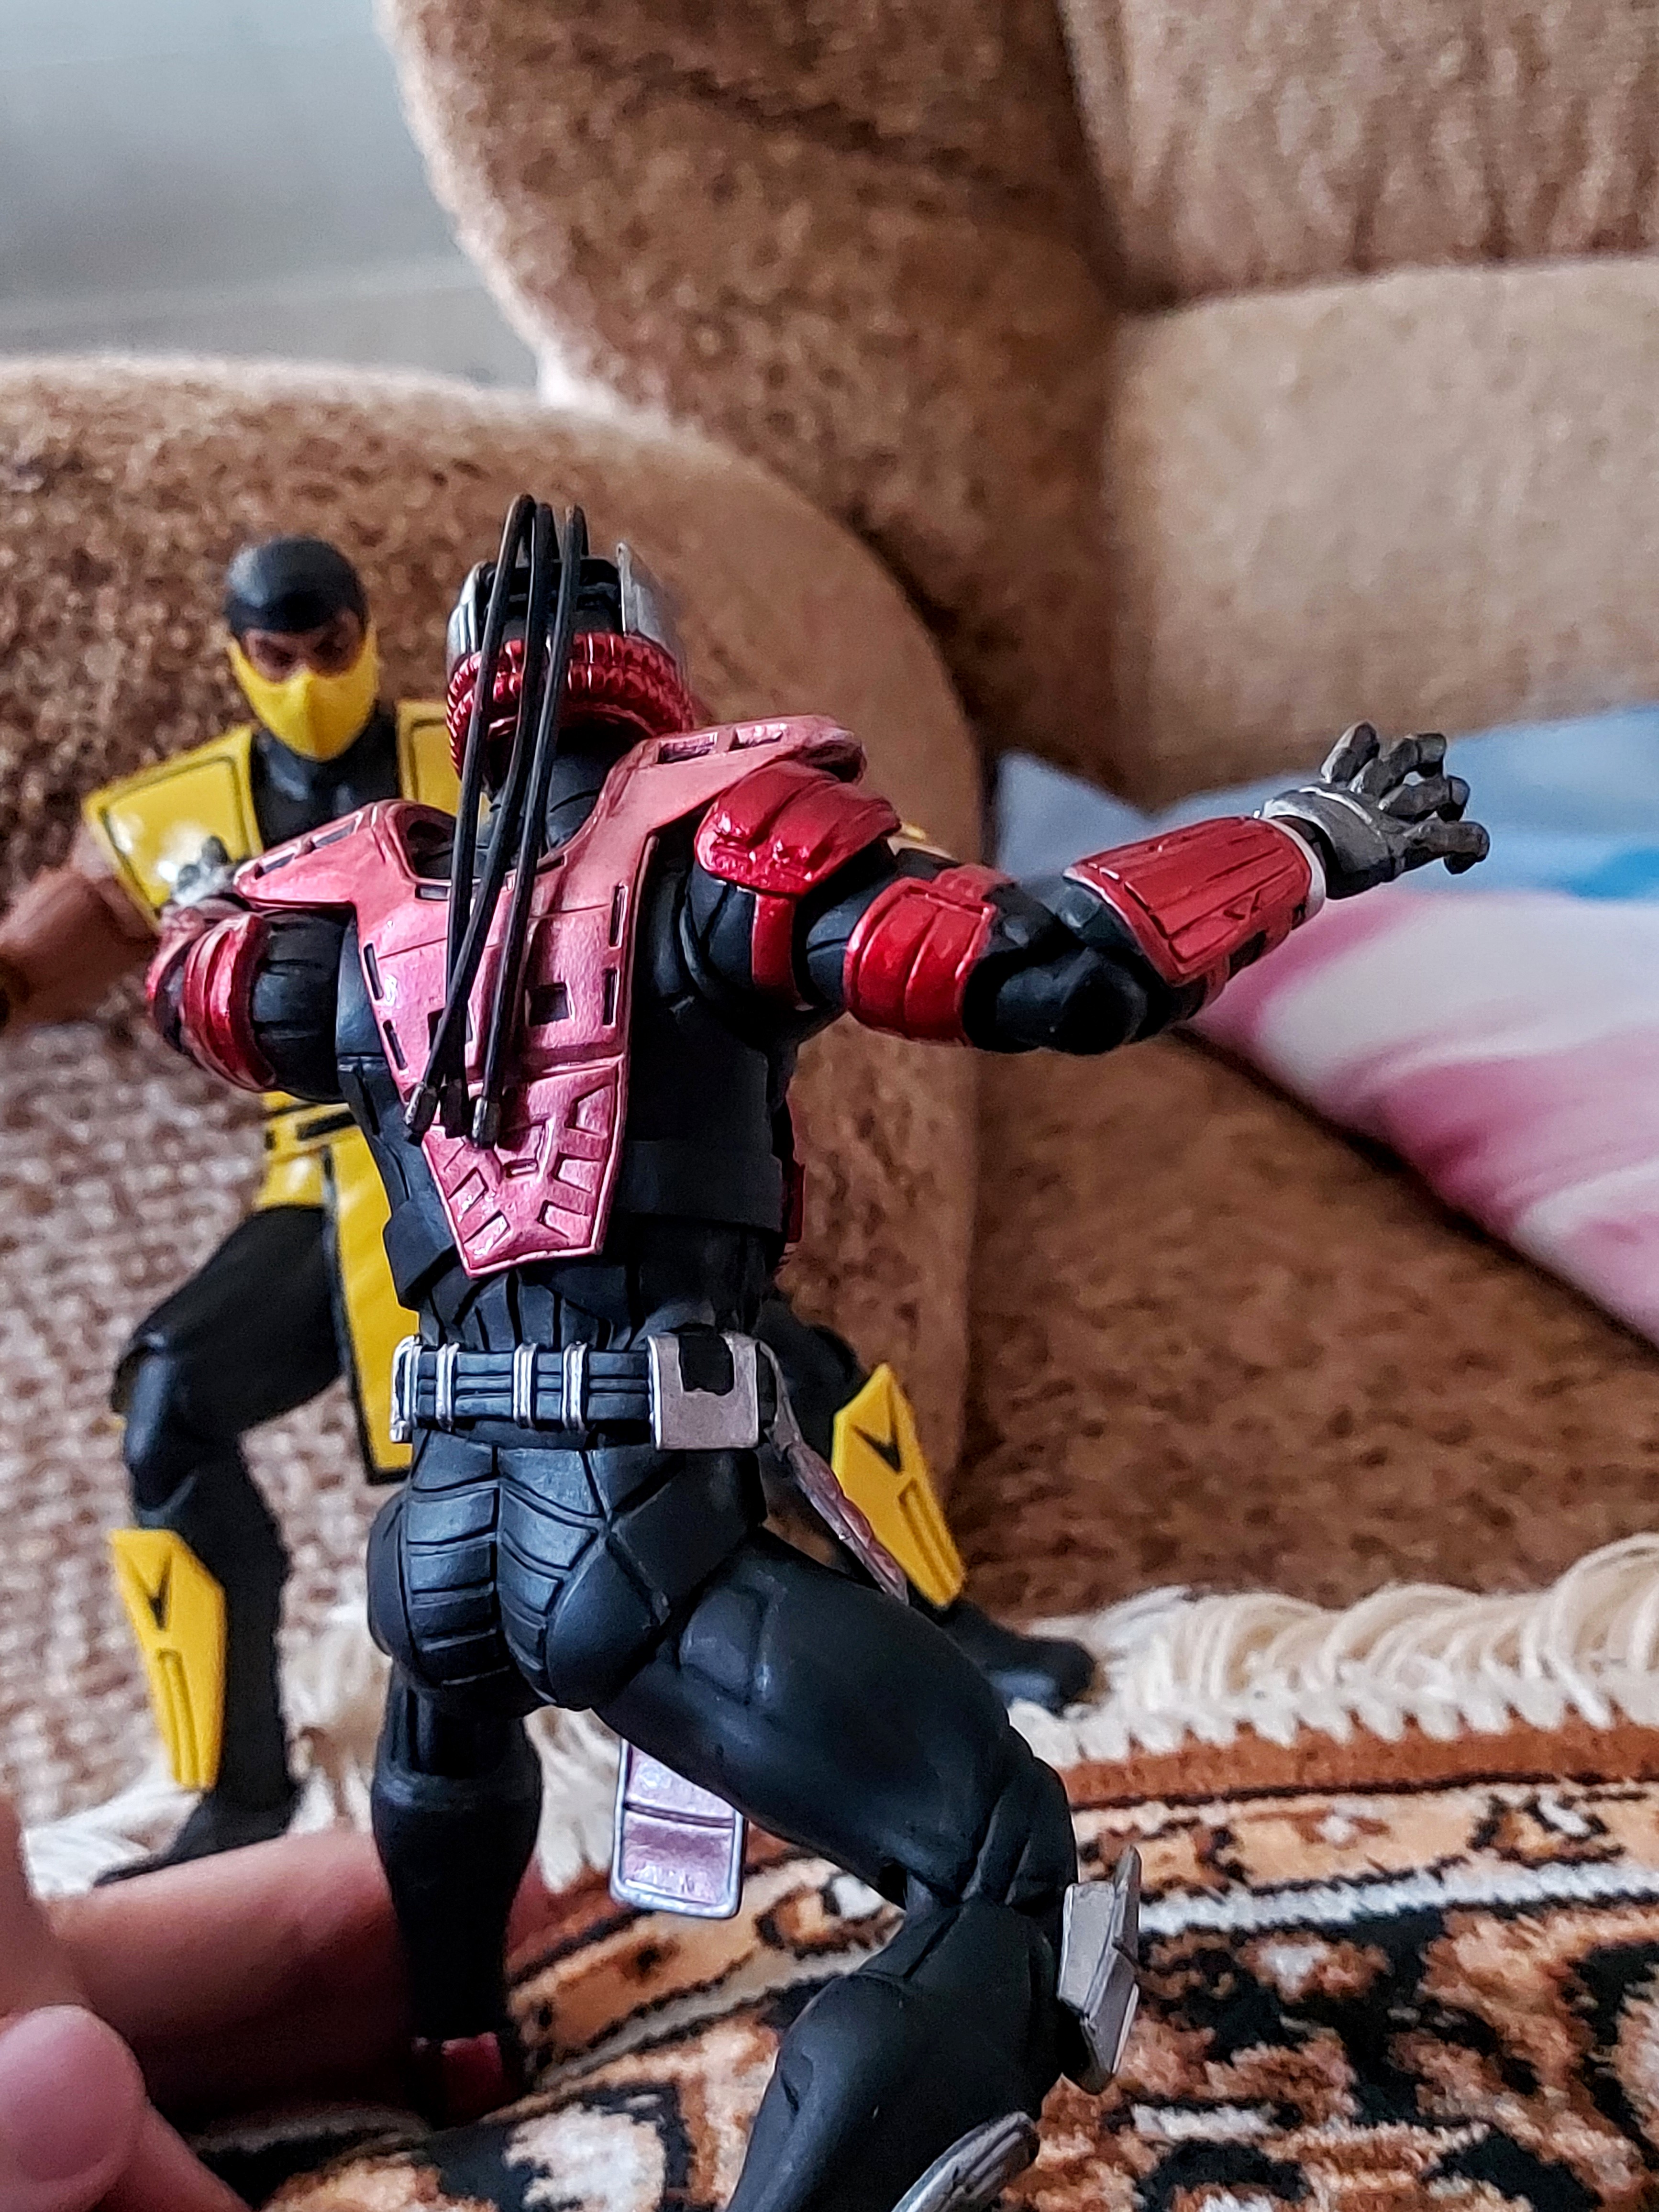
scorpion, storm, collectibles, toy, personal protective equipment, recreation, competition event, People in nature, sports, extreme sport, helmet, carmine, fictional character, championship, action figure, landscape, soil, adventure, games, fun, leisure, armour, costume, public event, stunt performer, figurine, rock, windsports